Our Lady of Rosary Cathedral, Mangalore

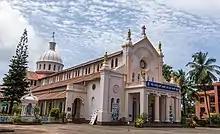

Church of Our Lady of Rosary of Mangalore, or Rosario Cathedral is a Roman Catholic cathedral in the Roman Catholic Diocese of Mangalore, dedicated to Our Lady of the Rosary. It was the first Roman Catholic church in the Canara region.